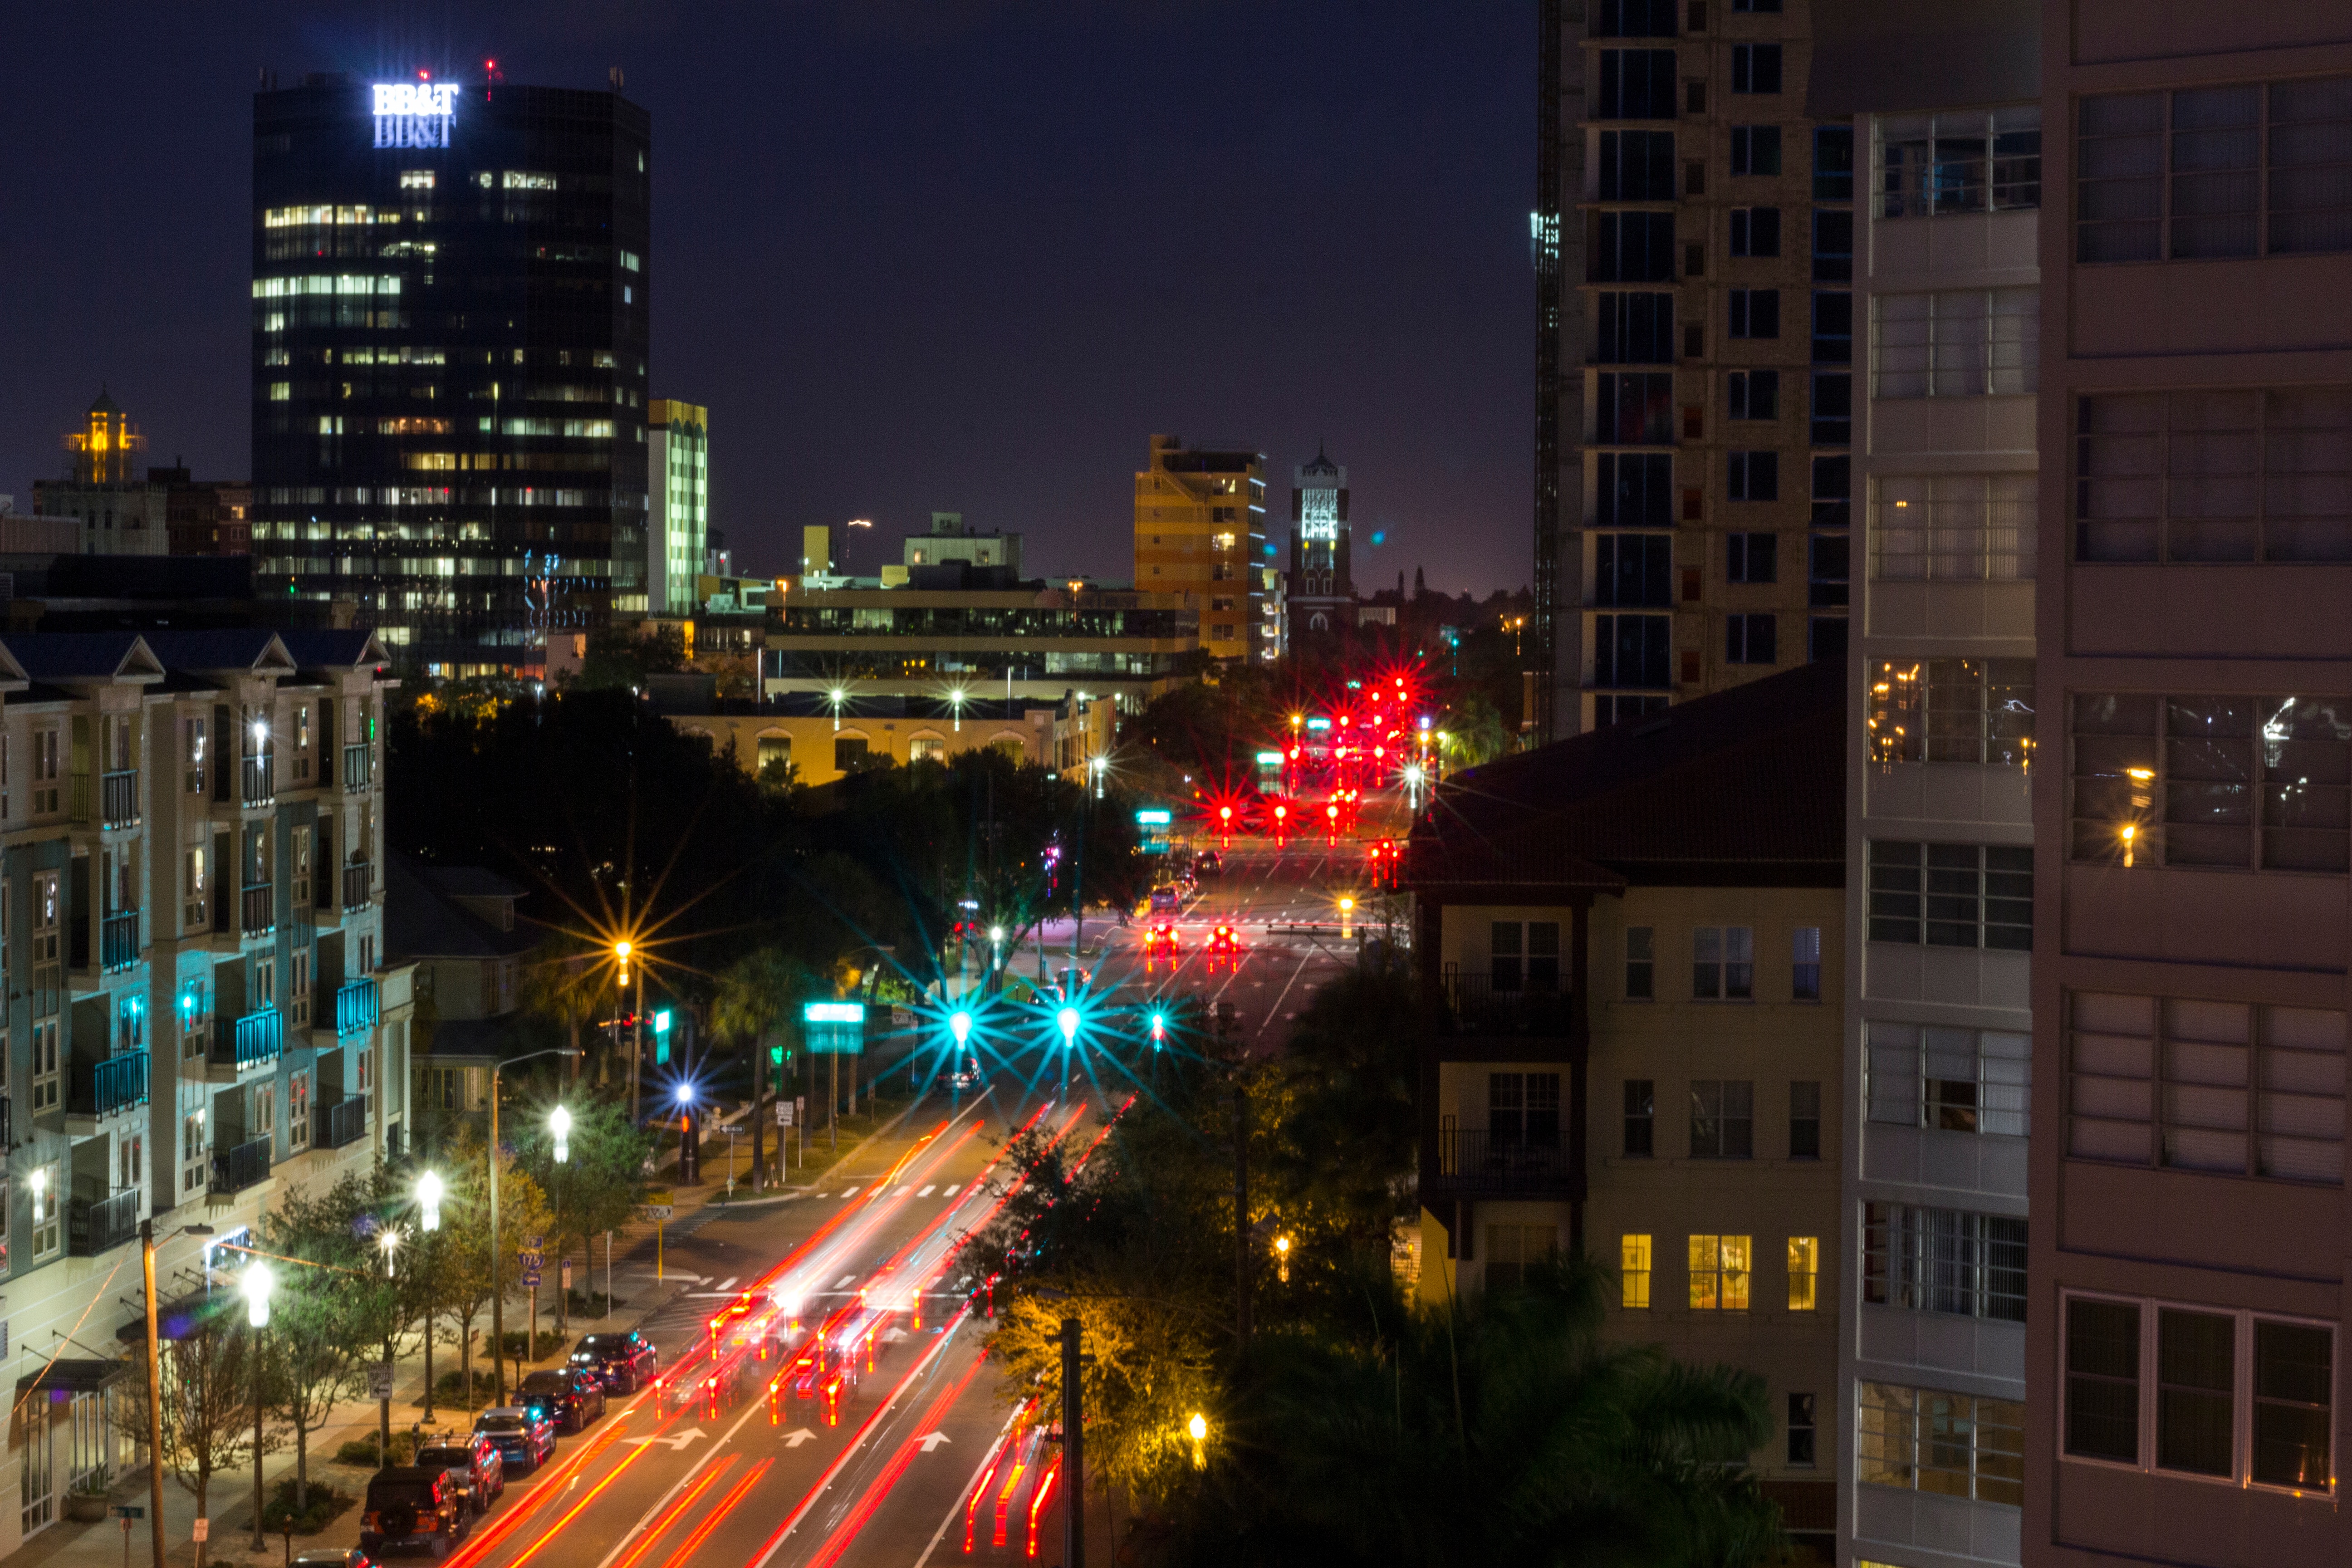
skyline, night, city, skyscraper, cityscape, downtown, dusk, evening, landmark, tower block, metropolis, neighbourhood, urban area, human settlement, metropolitan area